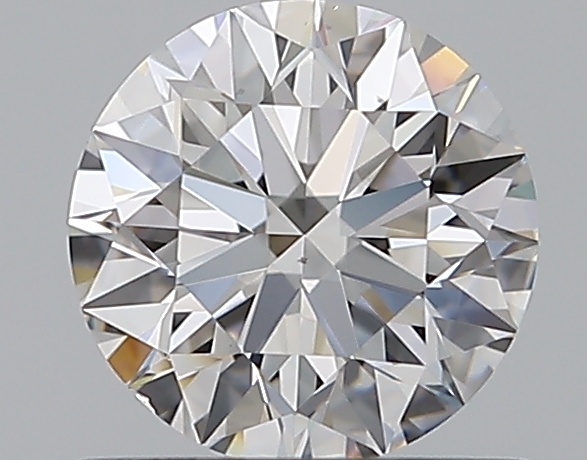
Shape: round
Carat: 0.7
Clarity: VS2
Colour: E
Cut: EX
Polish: EX
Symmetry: EX
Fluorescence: N
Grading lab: GIA
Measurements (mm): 5.65 x 5.68 x 3.53